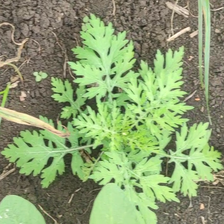
Weed species: Gajar_gavat_(Parthenium hysterophorus)